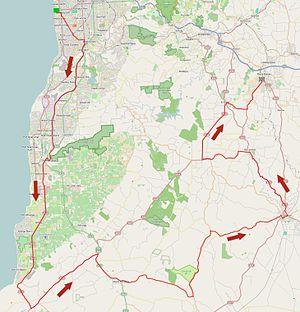
La 17ᵉ édition du Tour Down Under a eu lieu du 20 au 25 janvier 2015. C'est la première épreuve de l'UCI World Tour 2015.